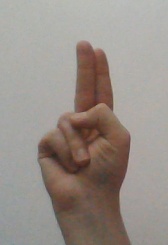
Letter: taa